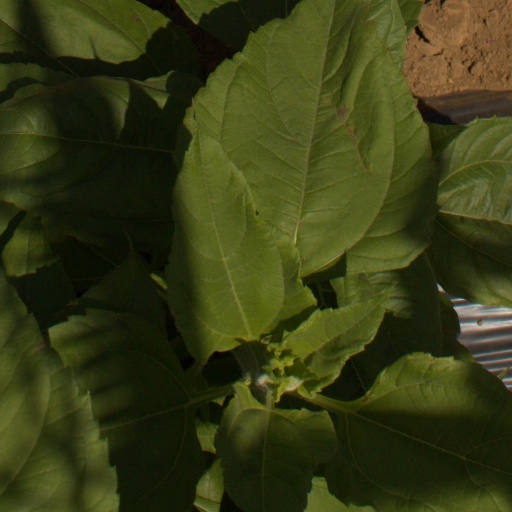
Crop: Jerusalem artichoke